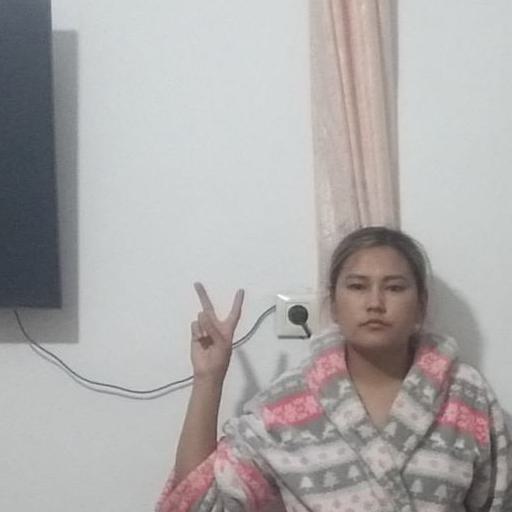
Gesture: peace